Jakub Wujek Bible

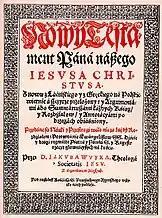
Cover page of first edition of the New Testament from 1593

The Jakub Wujek Bible was the main Polish Bible translation used in the liturgy of the Roman Catholic Church in Poland from the late 16th century till the mid-20th century.